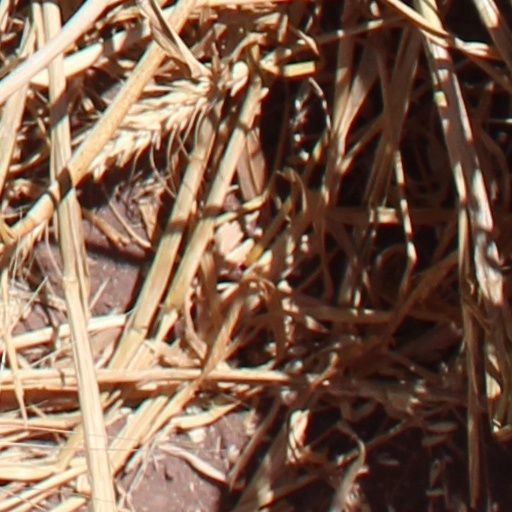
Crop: wheat